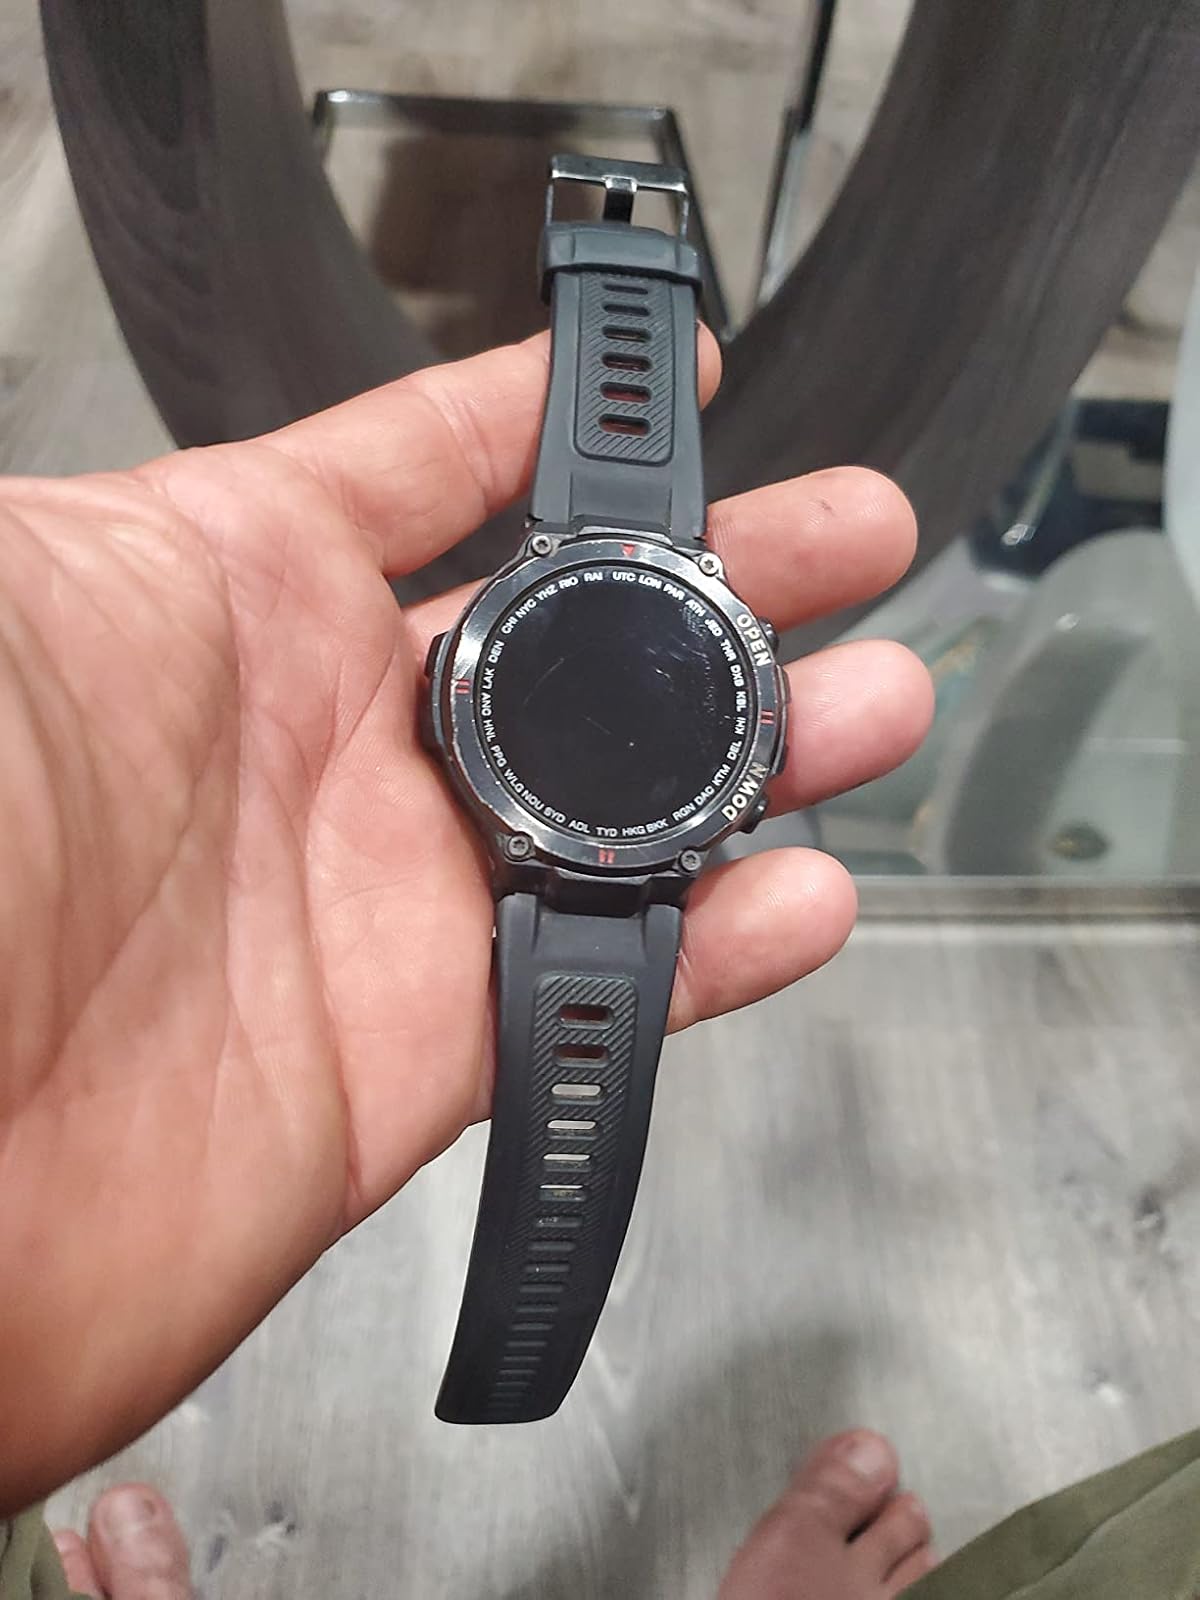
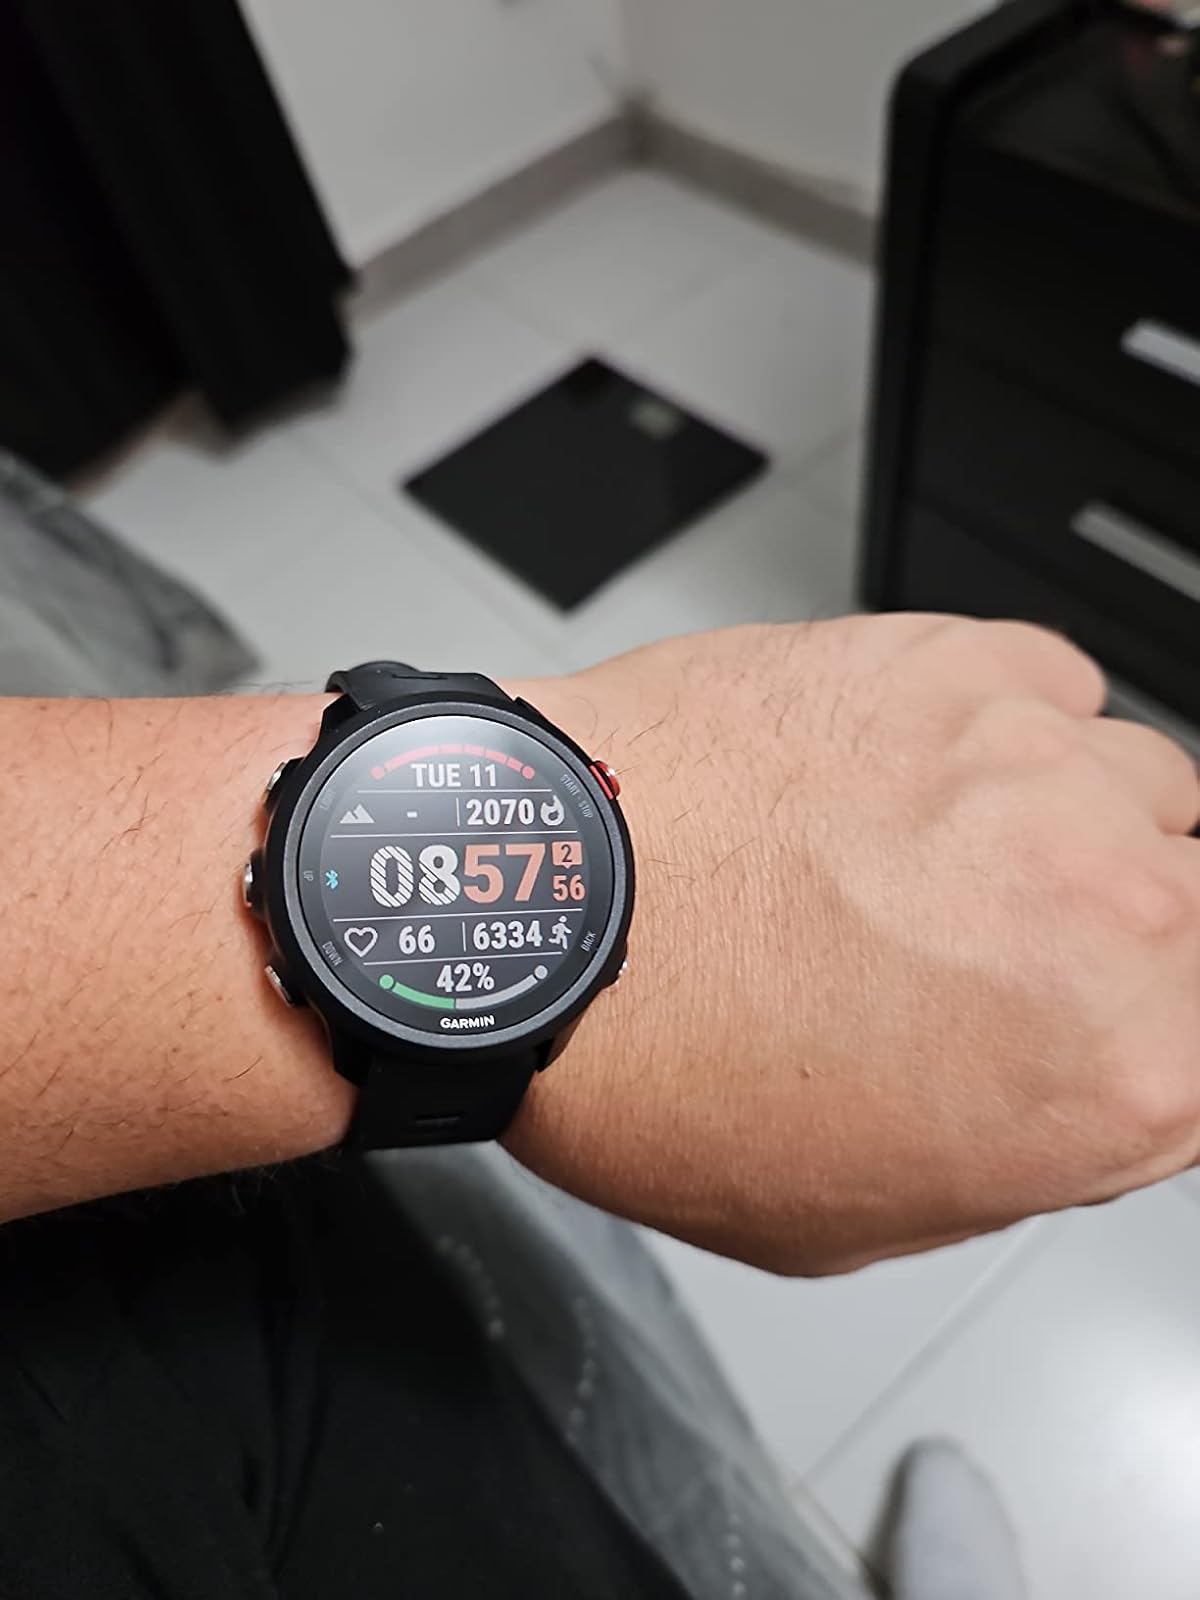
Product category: smartwatch
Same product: no